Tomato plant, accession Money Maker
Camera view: vertical (180 deg); turntable rotation: 330 degrees
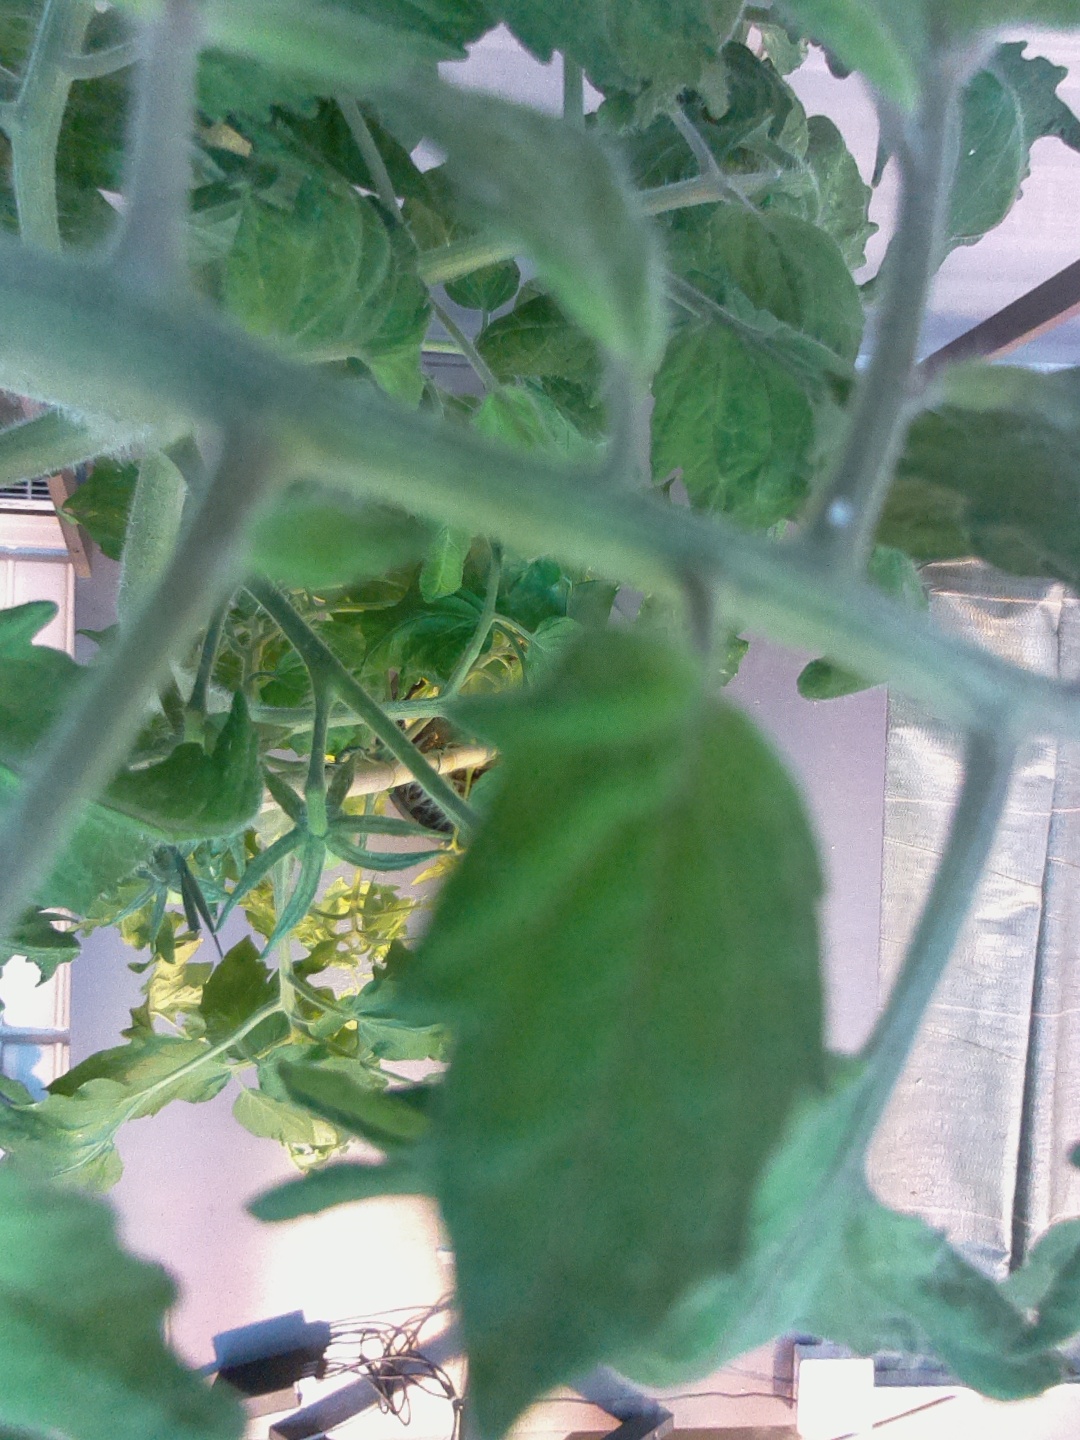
BBCH growth stage 71: 10%-20% of final fruit size